National Research Council Time Signal

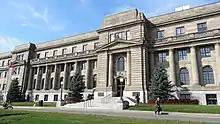
National Research Council laboratories in Ottawa

The National Research Council Time Signal was Canada's longest running radio program, begun 5 November 1939 until its final broadcast on 9 October 2023. Broadcast daily shortly before 13:00 Eastern Time across the CBC Radio One network, it lasted between 15 and 60 seconds, ending exactly at 13:00. During standard time, the signal was at 13:00 Eastern Standard Time and during Daylight Saving Time, the signal was at 13:00 Eastern Daylight Saving Time.